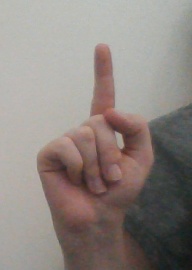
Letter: bb